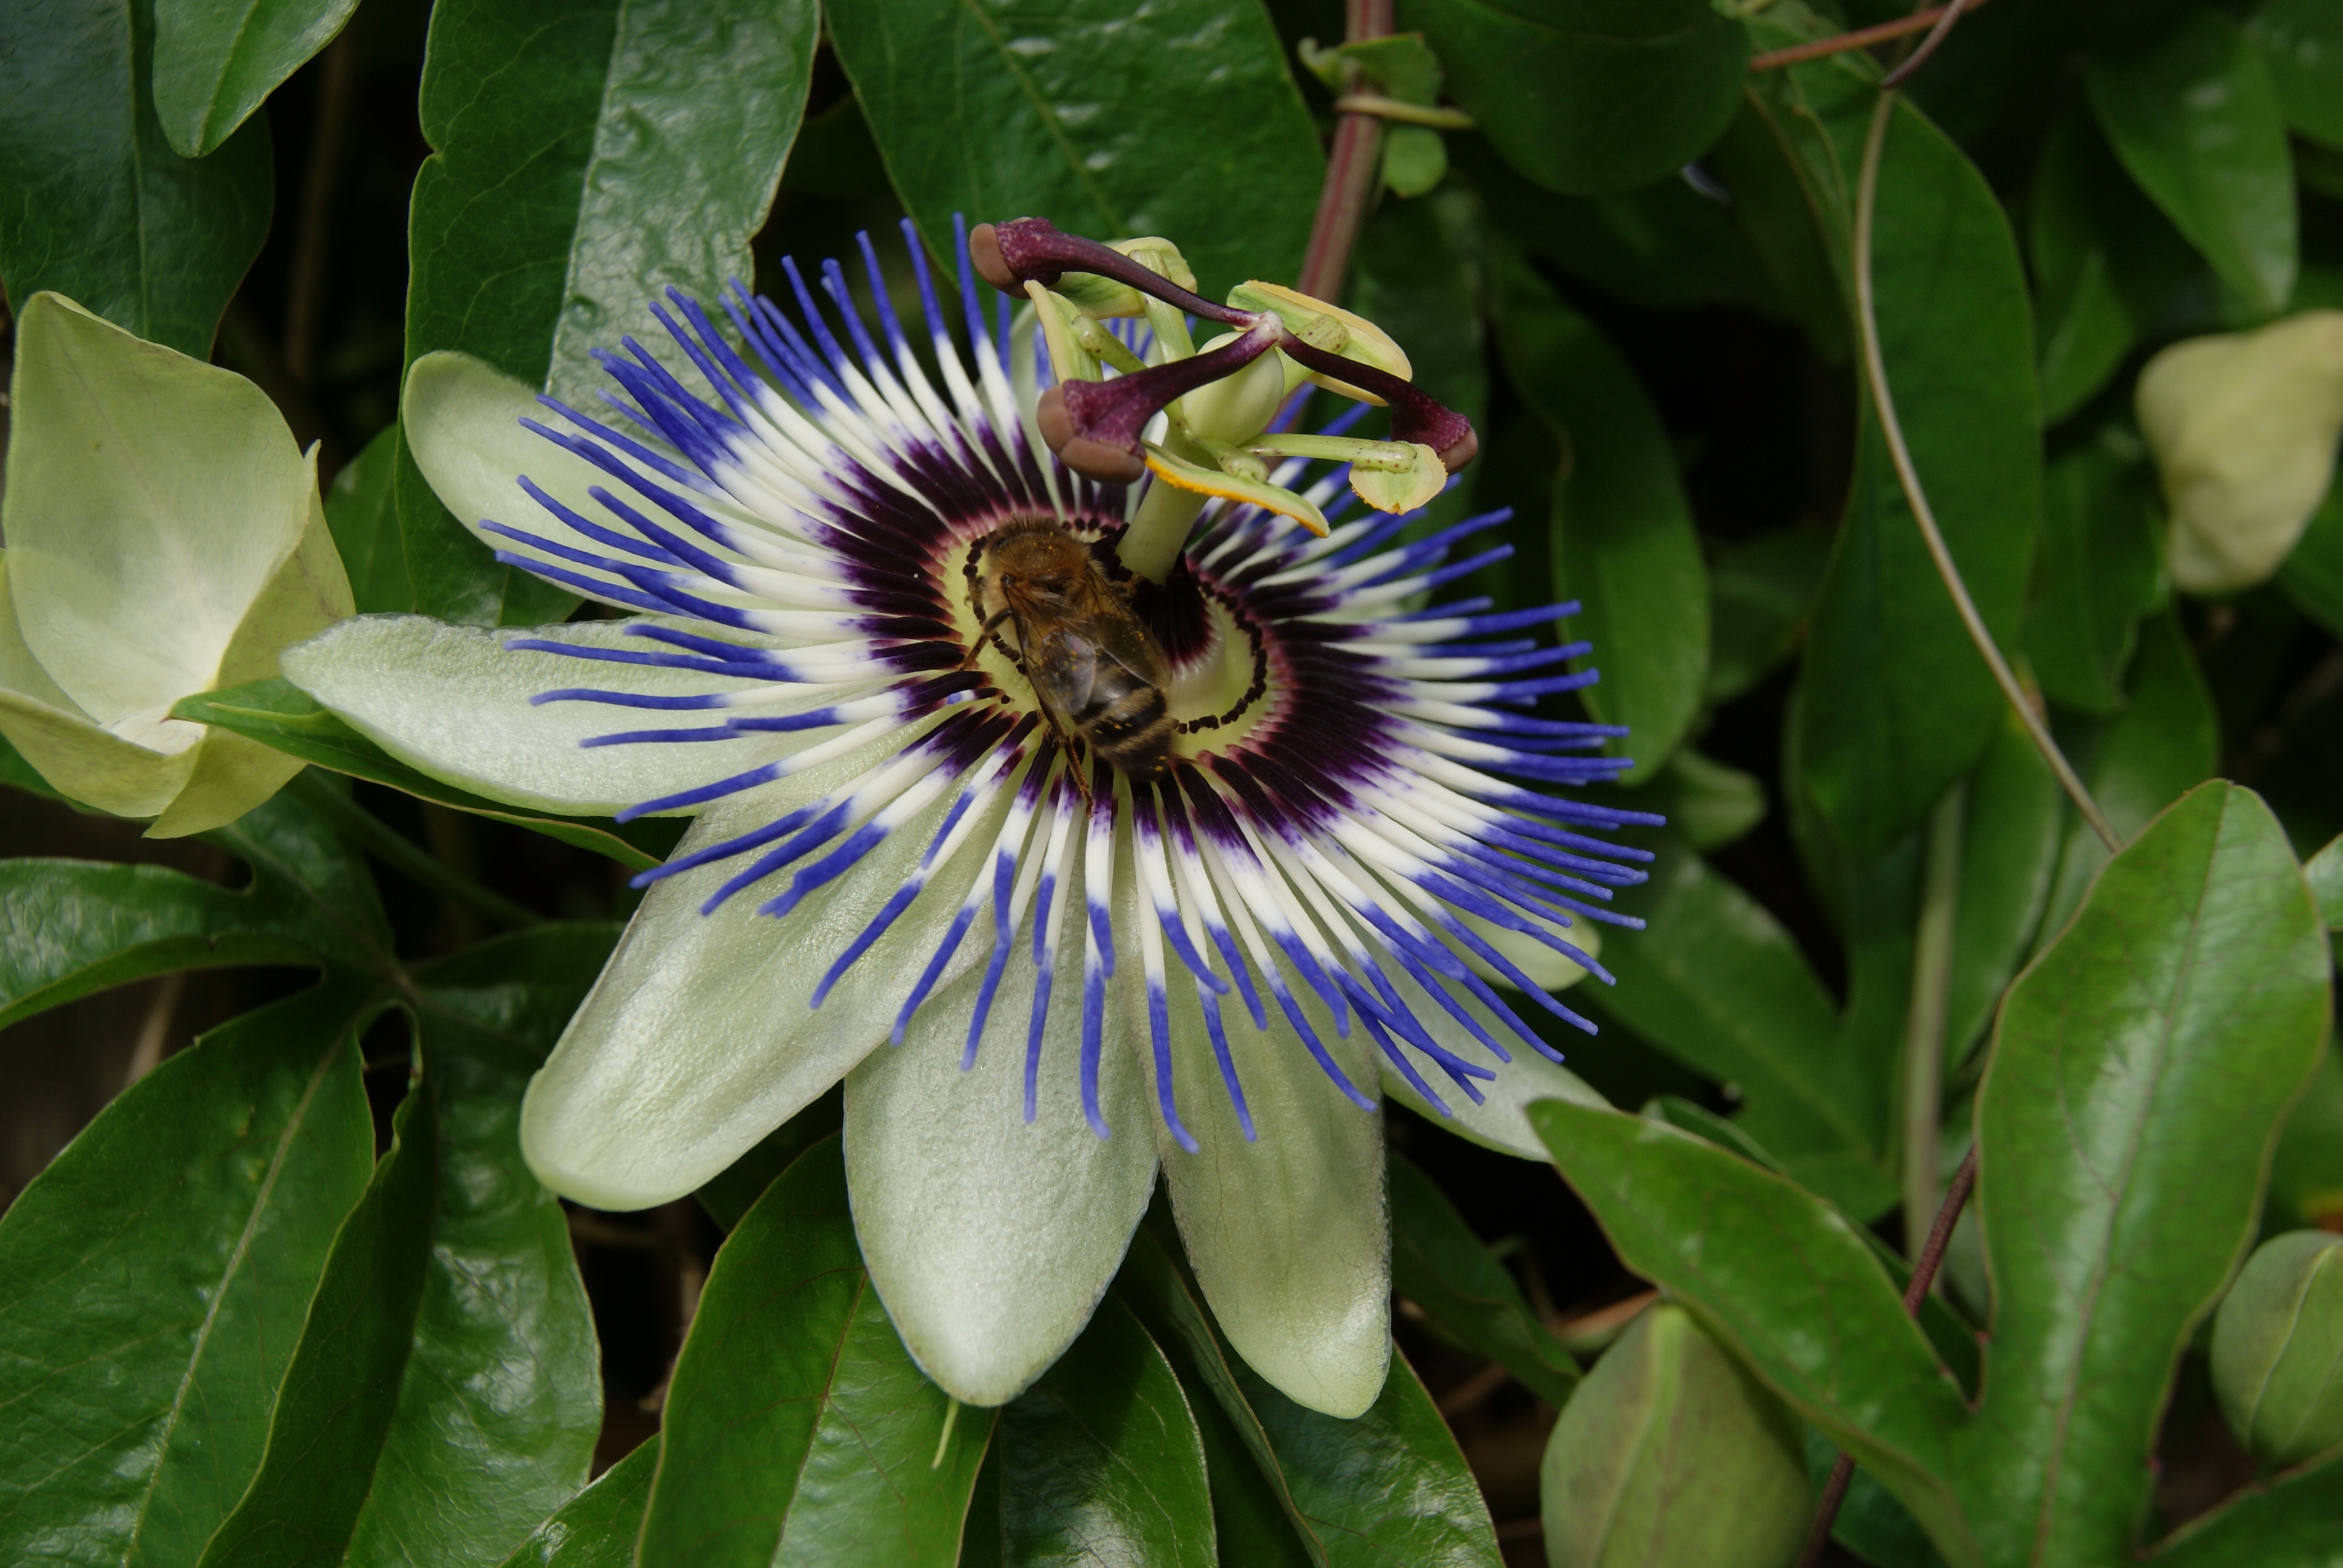
nature, blossom, plant, flower, petal, botany, garden, flora, wildflower, close up, bee, passion flower, passiflora, macro photography, flowering plant, land plant, passion flower family, purple passionflower